Ancient Greece

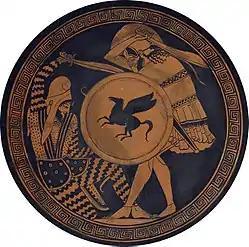
Greek hoplite and Persian warrior depicted fighting, on an ancient kylix, 5th century BC

Slaves had no power or status. Slaves had the right to have a family and own property, subject to their master's goodwill and permission, but they had no political rights. By 600 BC, chattel slavery had spread in Greece. By the 5th century BC, slaves made up one-third of the total population in some city-states. Between 40 and 80% of the population of Classical Athens were slaves. Slaves outside of Sparta almost never revolted because they were made up of too many nationalities and were too scattered to organize. However, unlike later Western culture, the ancient Greeks did not think in terms of race.